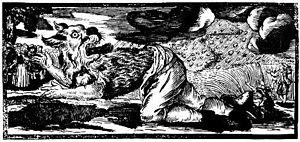
Les monstres sont très répandus au cinéma. En voici une liste non exhaustive accompagnée de l'indication de quelques films dans lesquels ils exercent leurs talents :
La cynocéphalie désigne le fait de posséder une tête de chien, et désigne la plupart du temps des humanoïdes possédant une tête canine ou d'un animal apparenté, comme les hyènes ou les chacals. Cette particularité peut concerner aussi bien des divinités que des créatures humanoïdes et thérianthropes, c'est-à-dire en partie humaines et animales. Le terme est utilisé de manière générale pour désigner ces catégories de divinités et de créatures, mais « cynocéphale » est aussi le nom d'une créature spécifique, présente dans les bestiaires médiévaux. La symbolique cynocéphale sert généralement à mettre en avant la sauvagerie et la bestialité, et des cynocéphales sont présents dans un grand nombre de mythes et de légendes autour du monde.
Un lycanthrope /li.kɑ̃.tʁɔp/, plus connu en français sous le nom de loup-garou /lu.ɡa.ʁu/, est, dans les mythologies, les légendes et les folklores principalement issus de la civilisation européenne, un humain qui a la capacité de se transformer, partiellement ou complètement, en loup, ou en créature anthropomorphe proche du loup.